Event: Nepal Earthquake
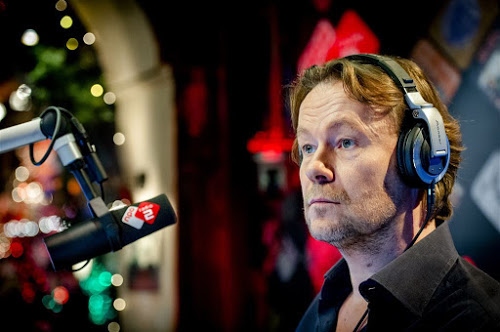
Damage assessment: no_damage